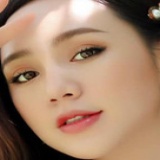
diễn viên Quỳnh Kool